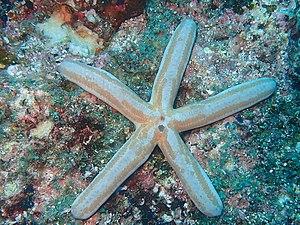
Phataria unifascialis observée dans le Golfe de Californie.
Les échinodermes forment un embranchement d'animaux marins benthiques présents à toutes les profondeurs océaniques, et dont les premières traces fossiles remontent au Cambrien.
Phataria est un genre d'étoiles de mer de la famille des Ophidiasteridae.